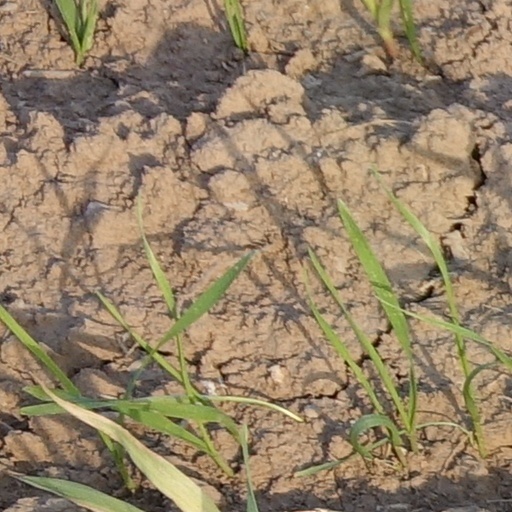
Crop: wheat